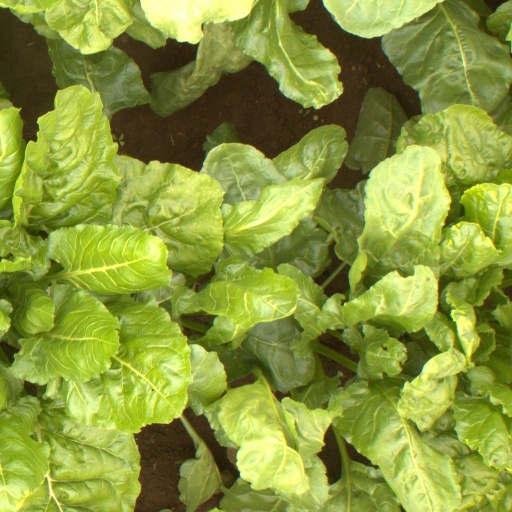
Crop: sugar beet